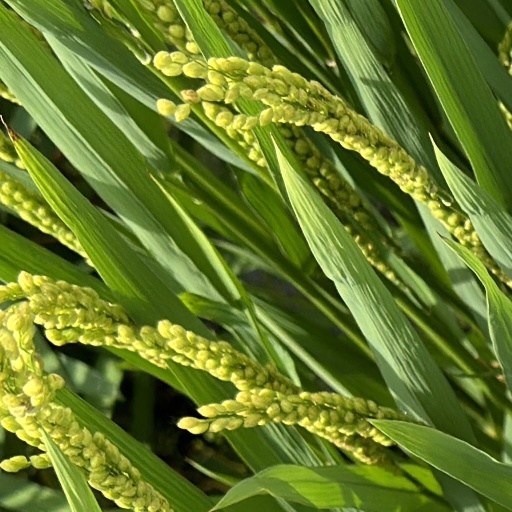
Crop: rice